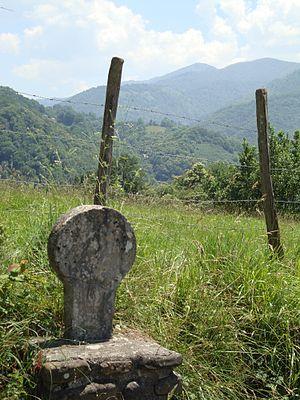
Etchebar est une commune française, située dans le département des Pyrénées-Atlantiques en région Nouvelle-Aquitaine.